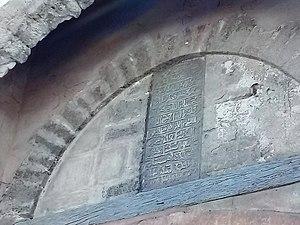
Bab Jebli - Inscription épigraphique au dessus de la porte
Bab Jebli est l’une des portes de la médina de Sfax, aménagée au centre de la face nord des remparts entre Bab Nahj El Bey et Bab Jebli Jedid, dite aussi Bab Jallouli. Son orientation vers le nord lui donne son nom de jebli ou dhahraoui, signifiant « porte du nord-ouest ».